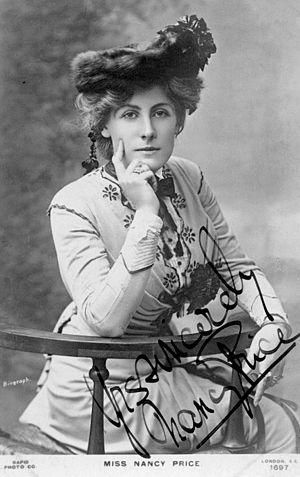
Lilian Nancy Bache Price est une actrice britannique.